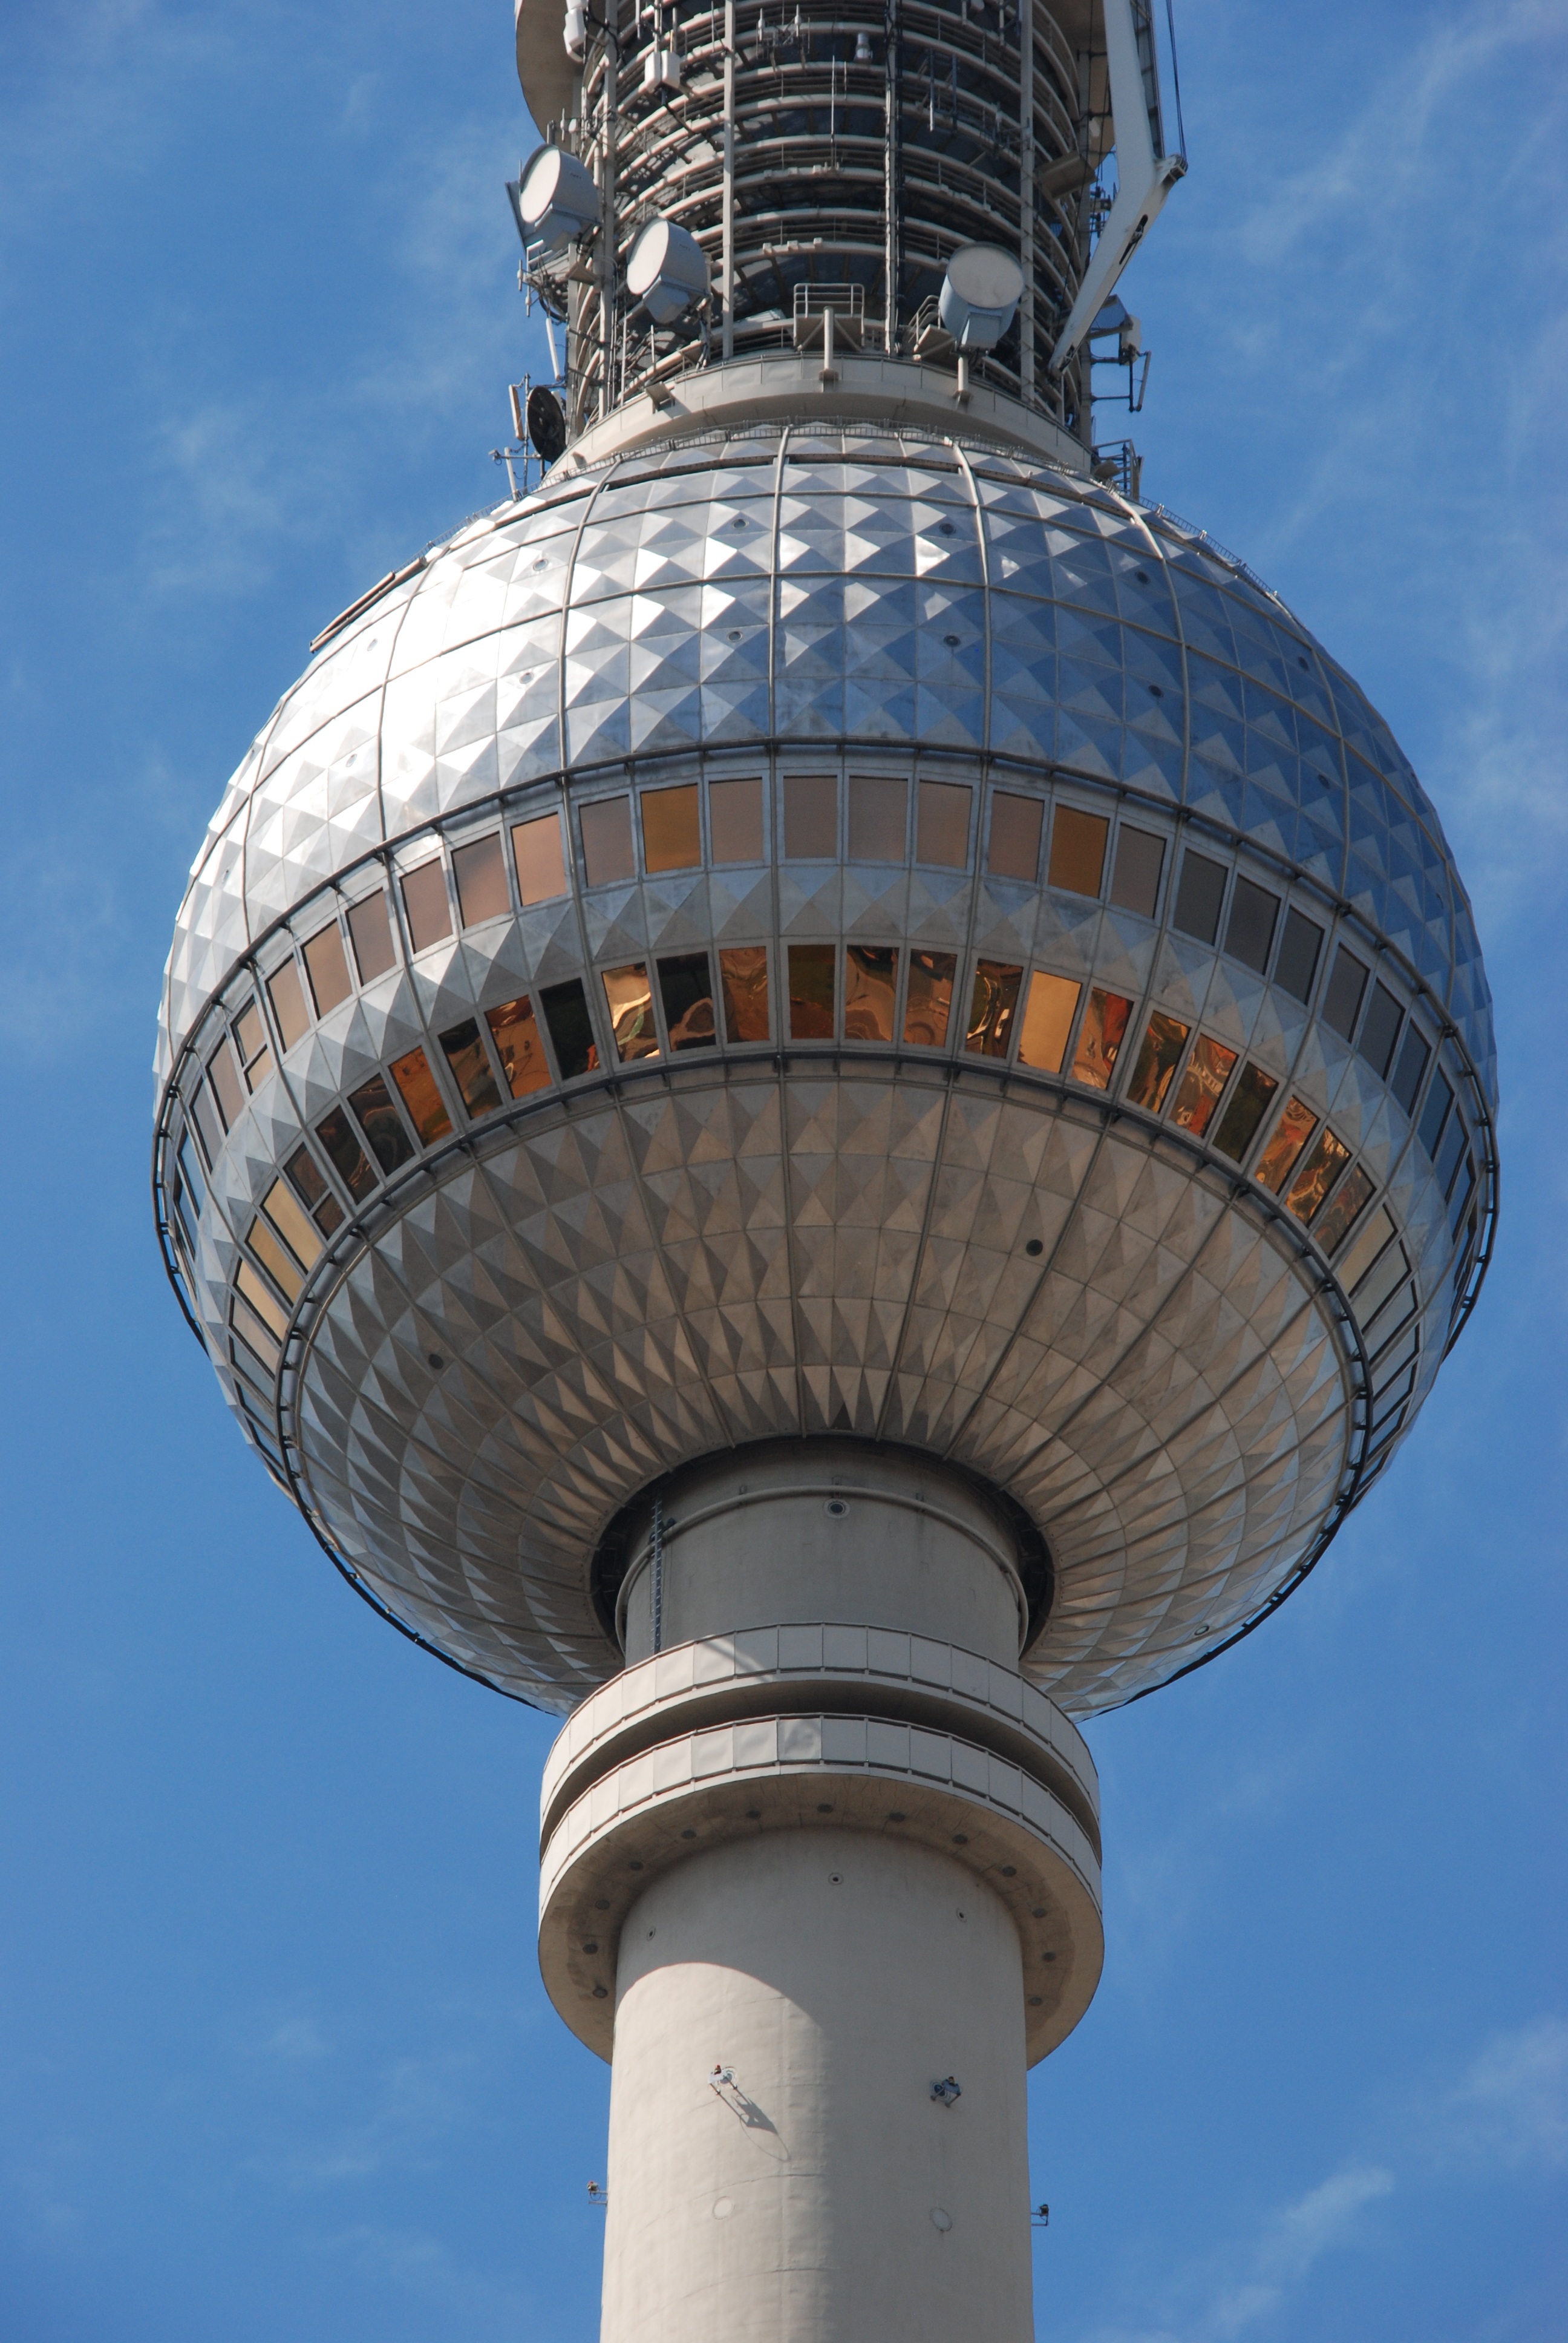
architecture, structure, air, tower, mast, landmark, blue, water tower, television tower, germany, berlin, spargel, alexanderplatz, control tower, bol, atmosphere of earth